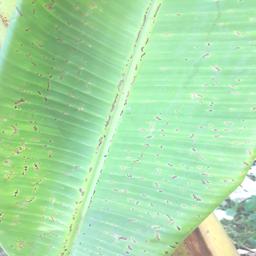
Label: BLACK SIGATOKA